Nancy E. McIntyre

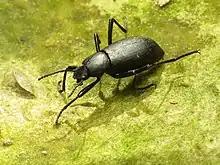
Eleodes beetle (Desert stink beetle.

McIntyre received her undergraduate degree in zoology at the University of Georgia in 1991. In 1993, McIntyre achieved her Master of Science under the mentorship of Frank B. Golley. McIntyre examined forest size, its relationship to bird assemblage (the type of species present) and bird migration strategies. Under the mentorship of John Wiens, McIntyre attained her Doctor of Philosophy in ecology at Colorado State University in 1998. McIntyre used the Eleodes beetle as an experimental model to investigate the way in which the area and nature of a habitat affect the beetles' movement and location. This involved large-scale field studies.